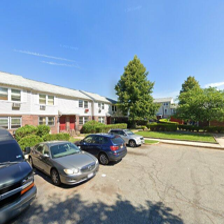
Label: streetView